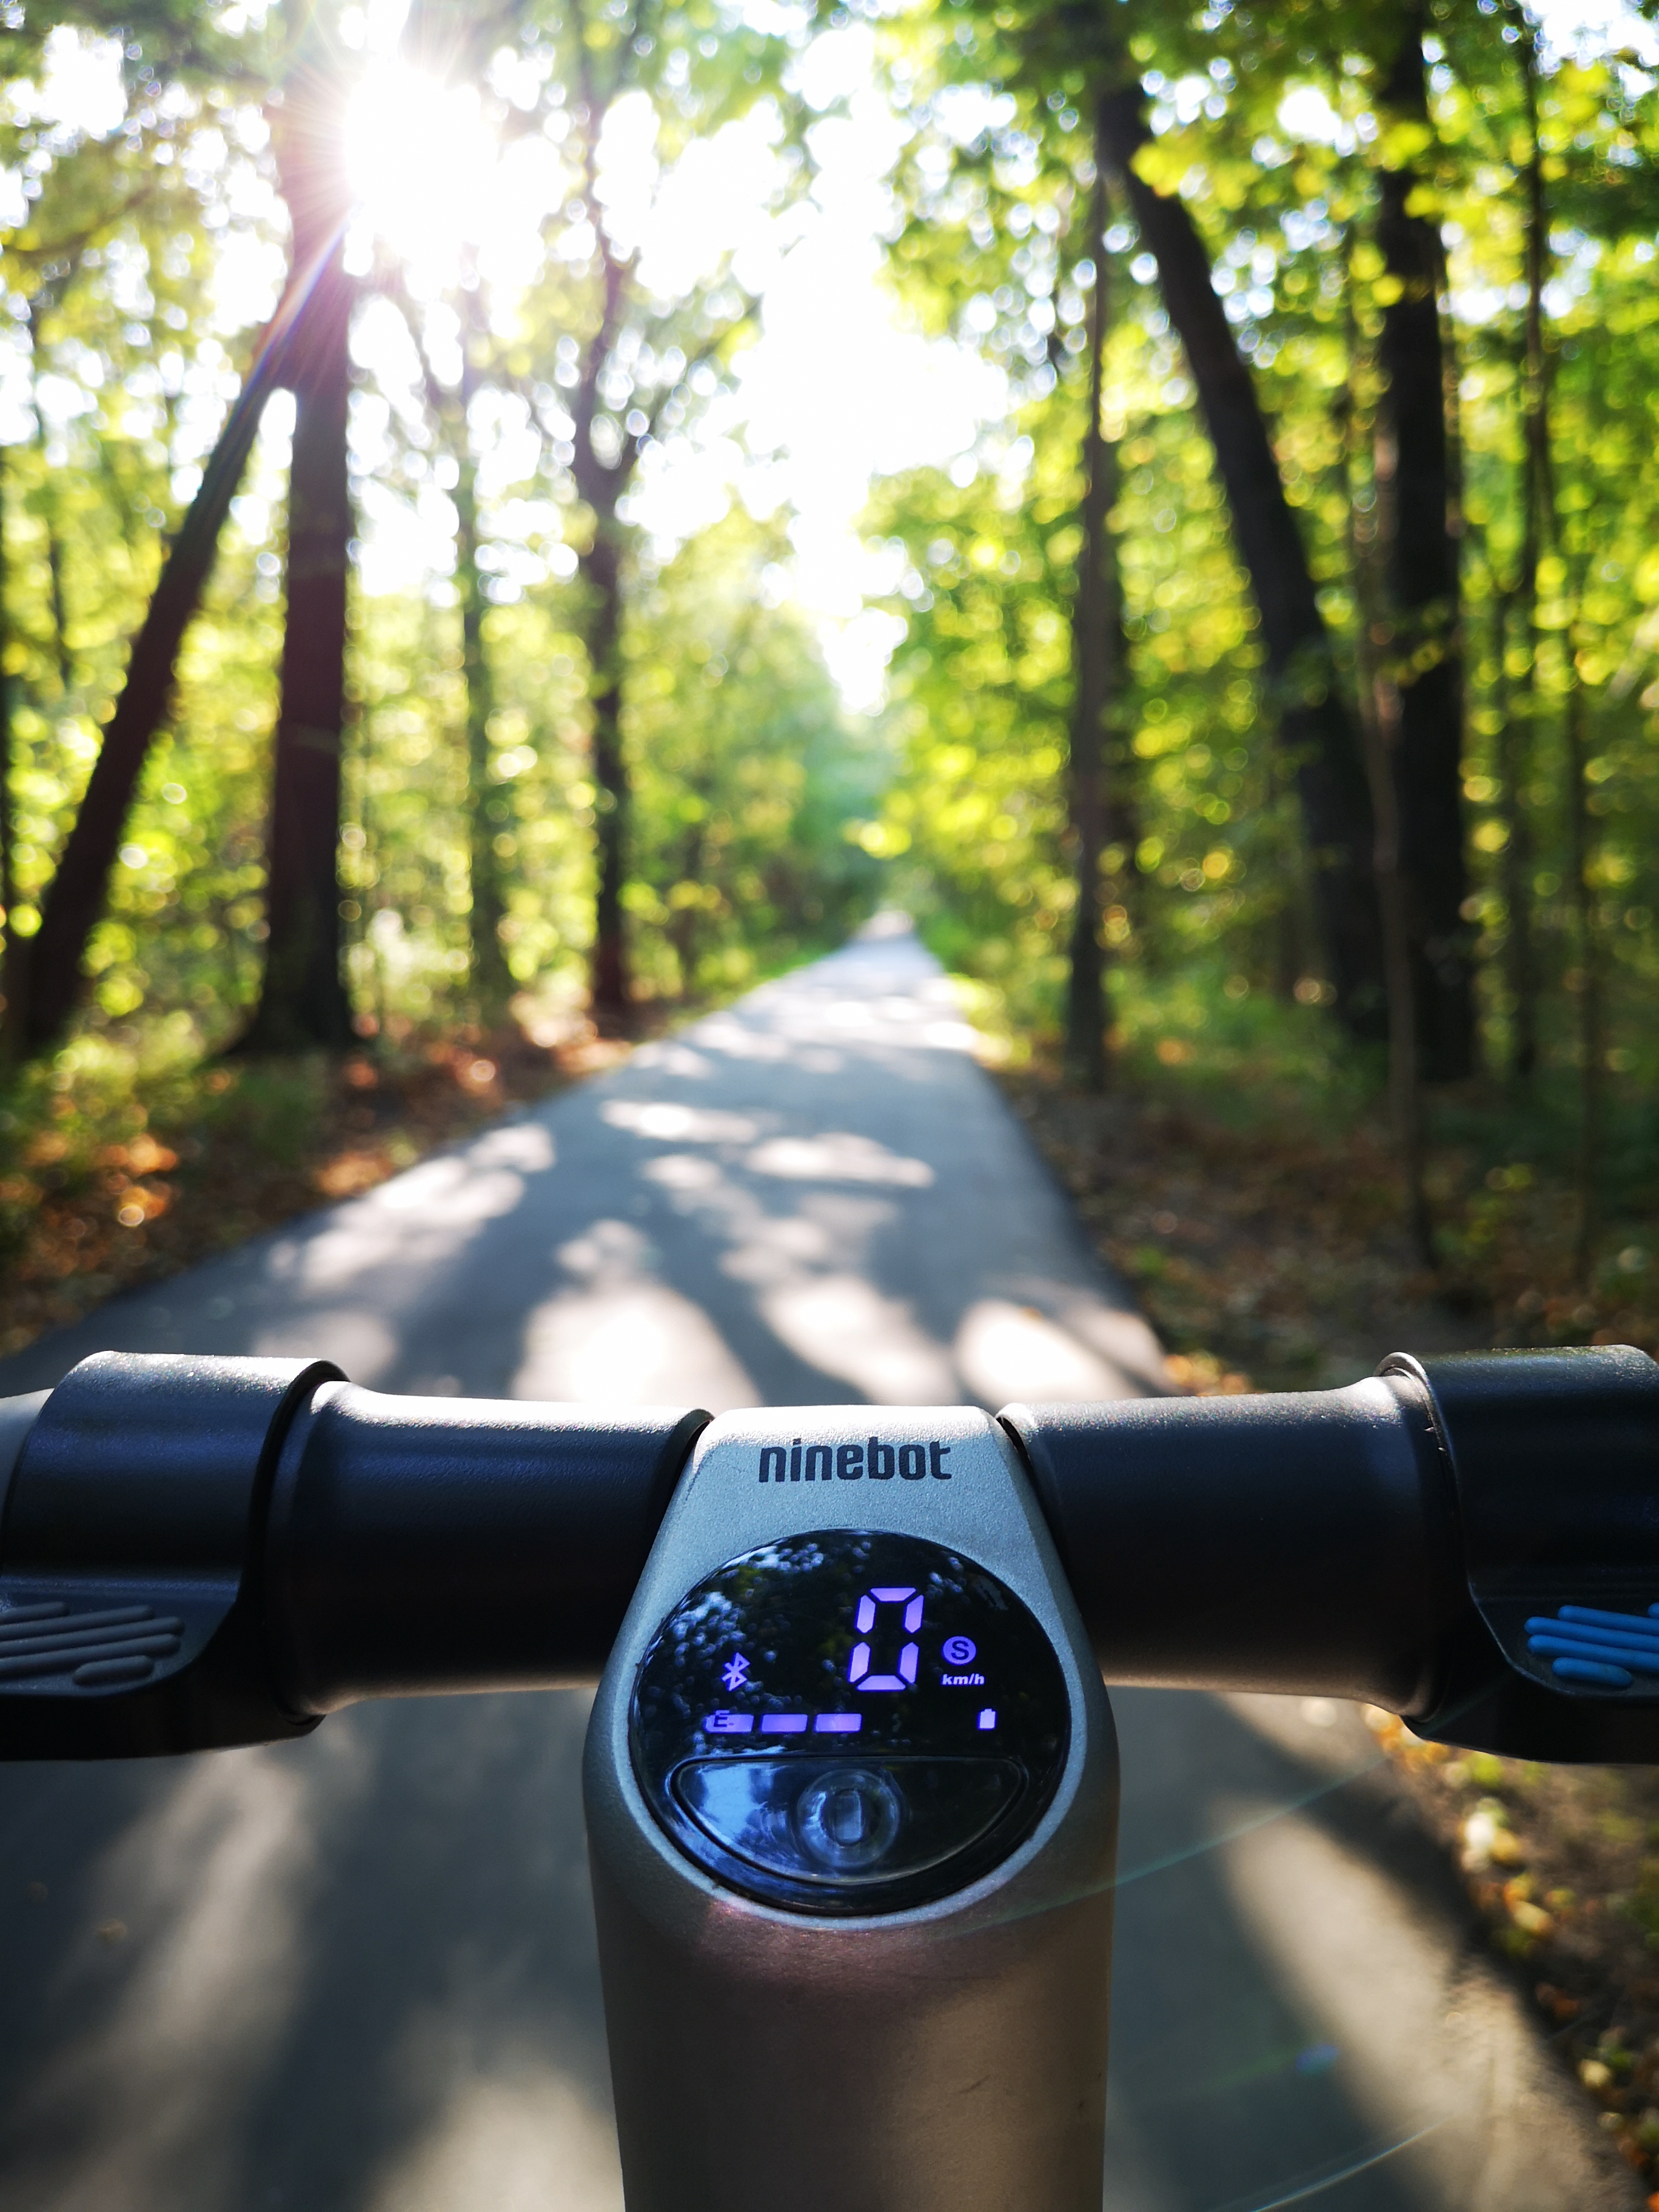
scooter, forest, sunny, day, way, path, cycling, bicycle accessory, tree, vehicle, road, sunlight, bicycle, photography, bicycle handlebar, plant